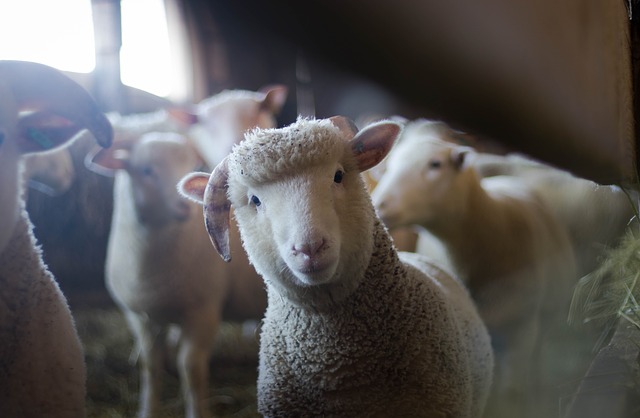
Label: sheep